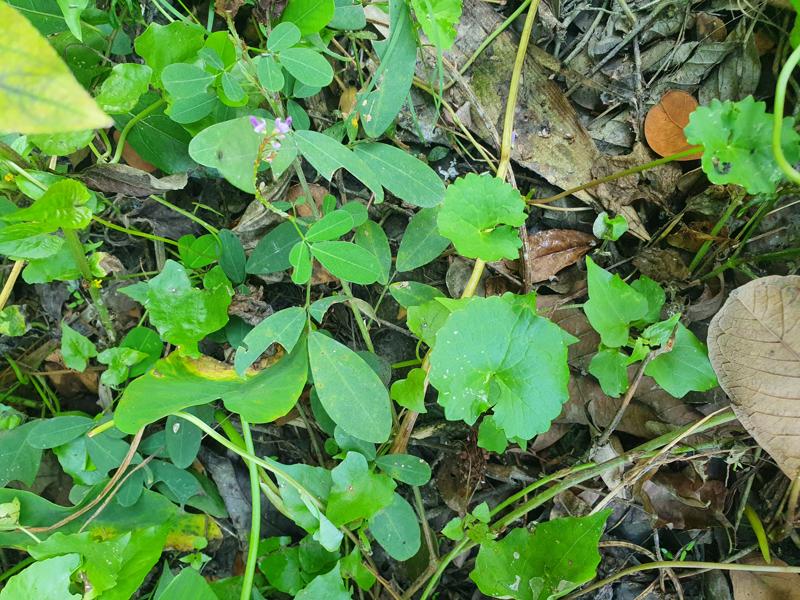
Weed species: Centella asiatica